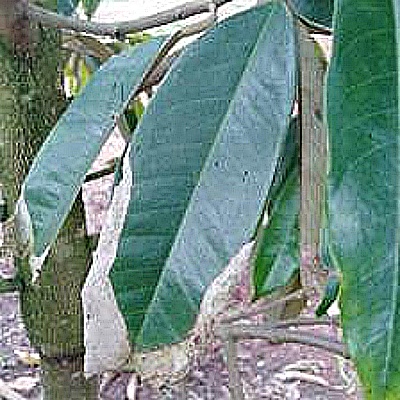
Label: Leaf_Blight